List of Stone Age art

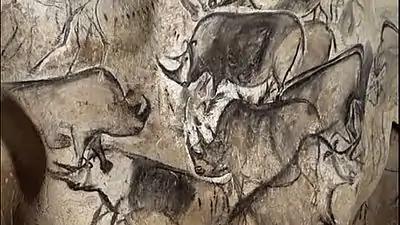
An artistic depiction of a group of rhinos was made in the Chauvet Cave 30,000 to 32,000 years ago.

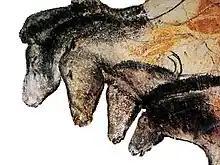
The artist depicts a group of wild horses (from Chauvet Cave, France, ca. 31,000 years old)

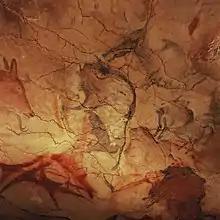
Cave of Altamira and Paleolithic Cave Art of Northern Spain

The Gravettian spans the Last Glacial Maximum, ca. 33–21 kya. The Solutrean (c. 22–17 kya) may or may not be included as the final phase of the Gravettian.